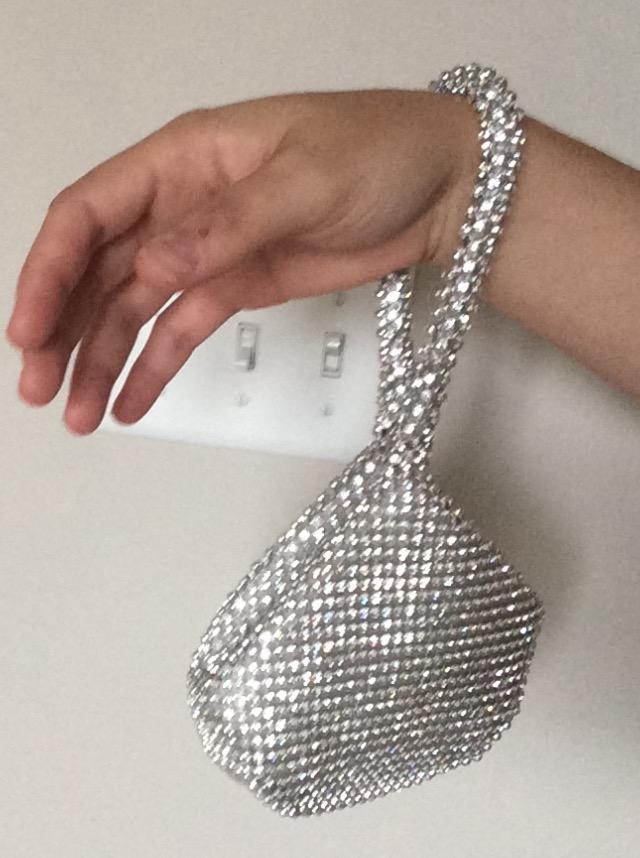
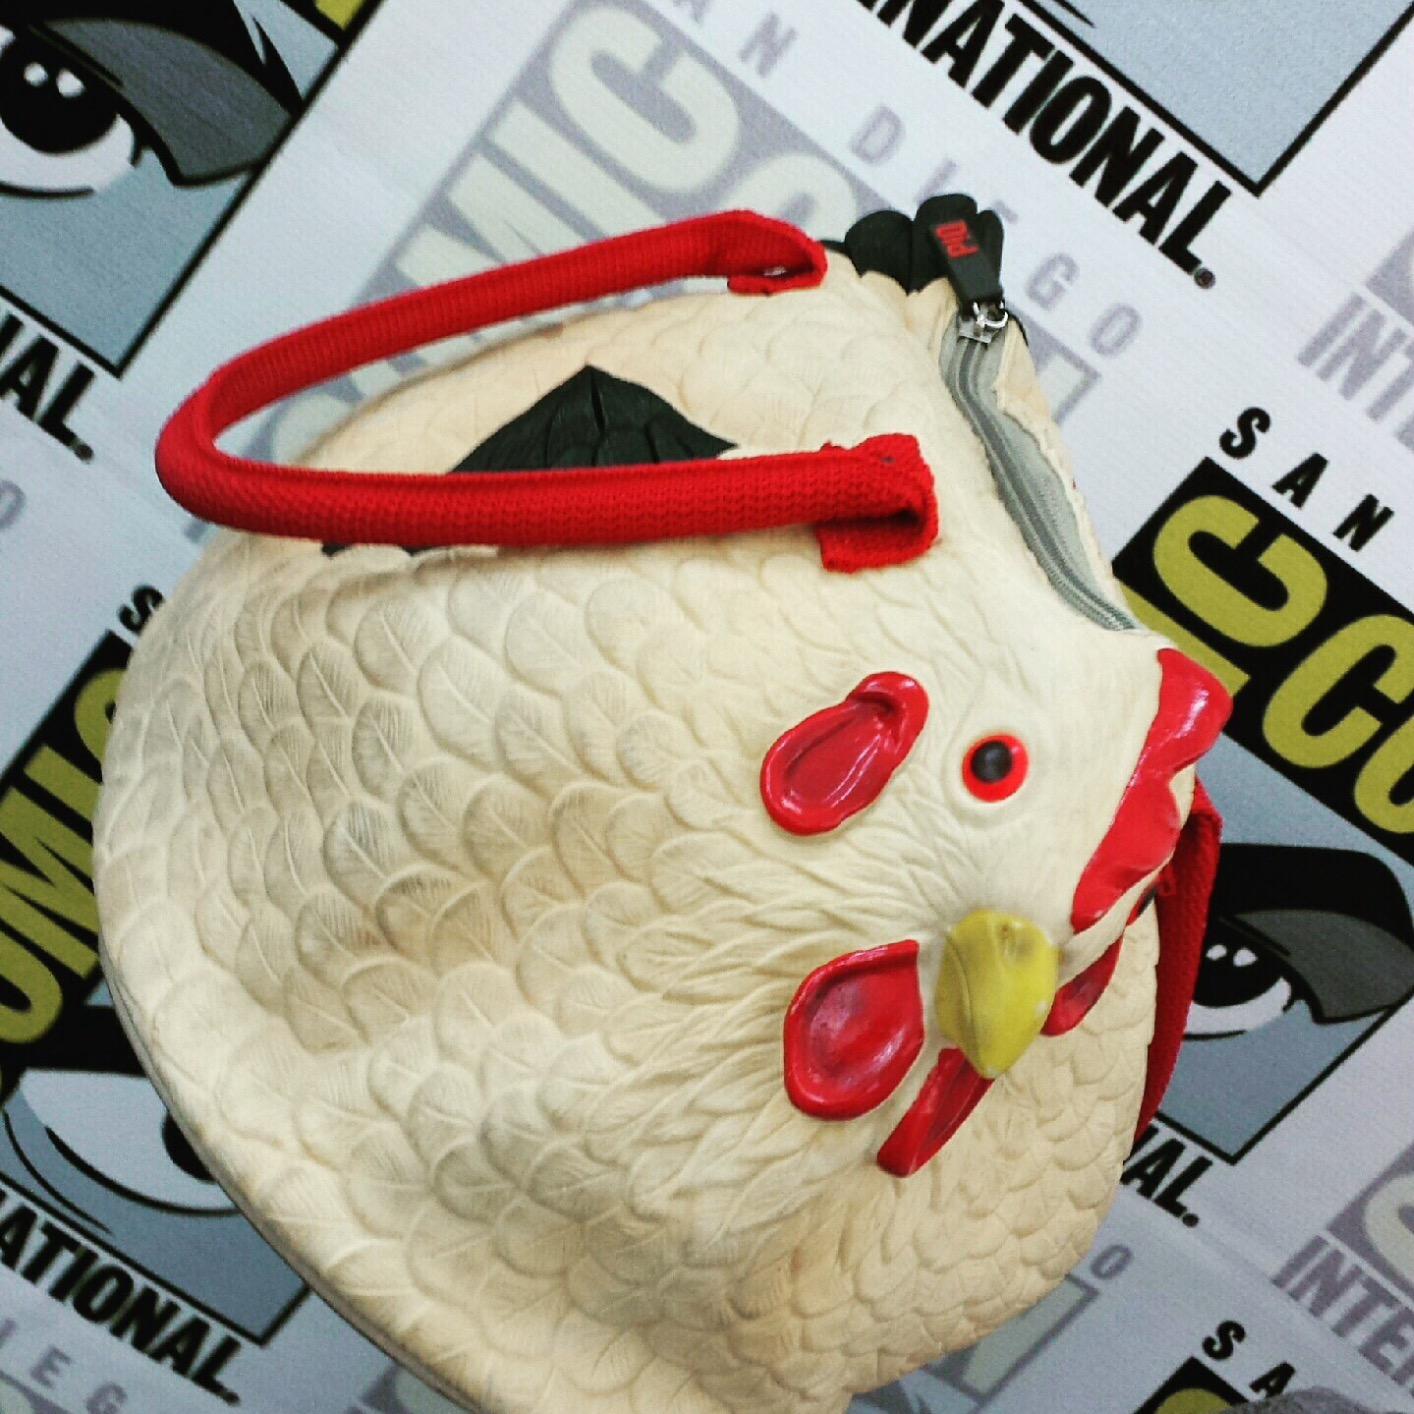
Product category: accessories_handbag
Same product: no